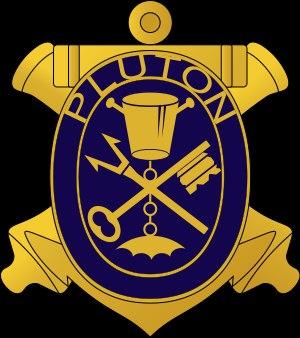
Le Pluton est un croiseur mouilleur de mines de la marine nationale française mis sur cale en 1928 par l'arsenal de Lorient. Il est aussi capable d'embarquer un millier d'hommes, dans le rôle de transport de troupes rapide. Peu après sa mise en service, il est modifié et devient un navire-école de canonnage, remplaçant le vieillissant Gueydon.